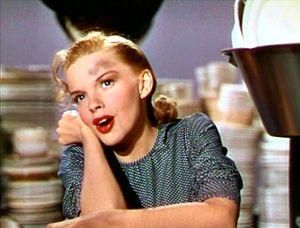
La Pluie qui chante est un film musical américain de Richard Whorf tourné en 1946. Il est inspiré de la vie du compositeur Jerome Kern.